The Summit (San Francisco)

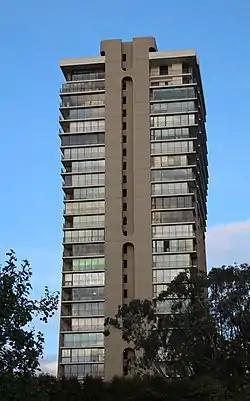

The Summit is a highrise condominium tower developed by Joseph Eichler, located near the top of the upscale Russian Hill in San Francisco, California, at 999 Green Street. The tower was designed by Niell Smith and Associates. Above ground, it has 4 floors of parking and 25 floors of residential condominiums. The tower was completed in 1965. This residential tower is featured in Sean Wilsey's book "Oh the Glory of It All" as well as "Significant Others" and "Sure of You" by Armistead Maupin.